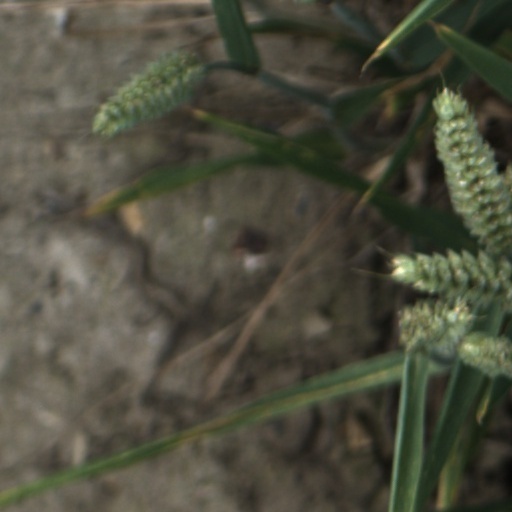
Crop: wheat